Longchamp, Haute-Marne

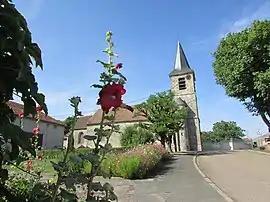
The church in Longchamp

Longchamp is a commune in the Haute-Marne department in north-eastern France.